Sophie Scholl

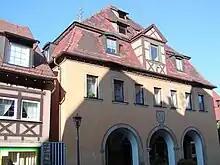
The Town Hall in Forchtenberg, the birthplace of Sophie Scholl

In 1932, Scholl began attending a secondary school for girls. At the age of 12, she joined the female branch of the Hitler Youth, "Bund Deutscher Mädel" (League of German Girls), as did most of her classmates. Her initial enthusiasm gradually gave way to criticism. She was aware of the dissenting political views of her father, friends, and some teachers. Her brother Hans, who had at first participated enthusiastically in the Hitler Youth program, became entirely disillusioned with the Nazi Party. Political positions had become an essential criterion in her choice of friends. The arrest of her brothers and friends in 1937 for participating in the German Youth Movement left a strong impression on her.